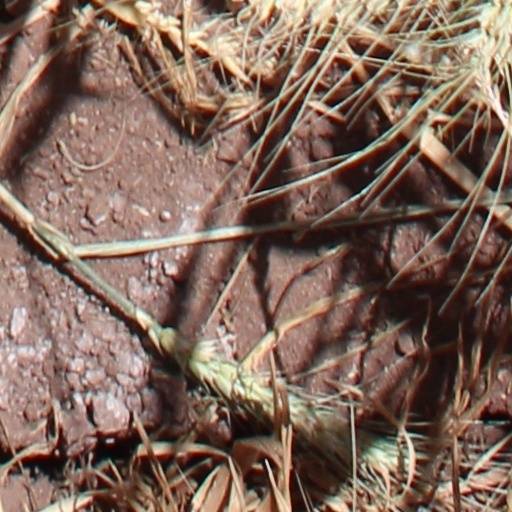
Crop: wheat